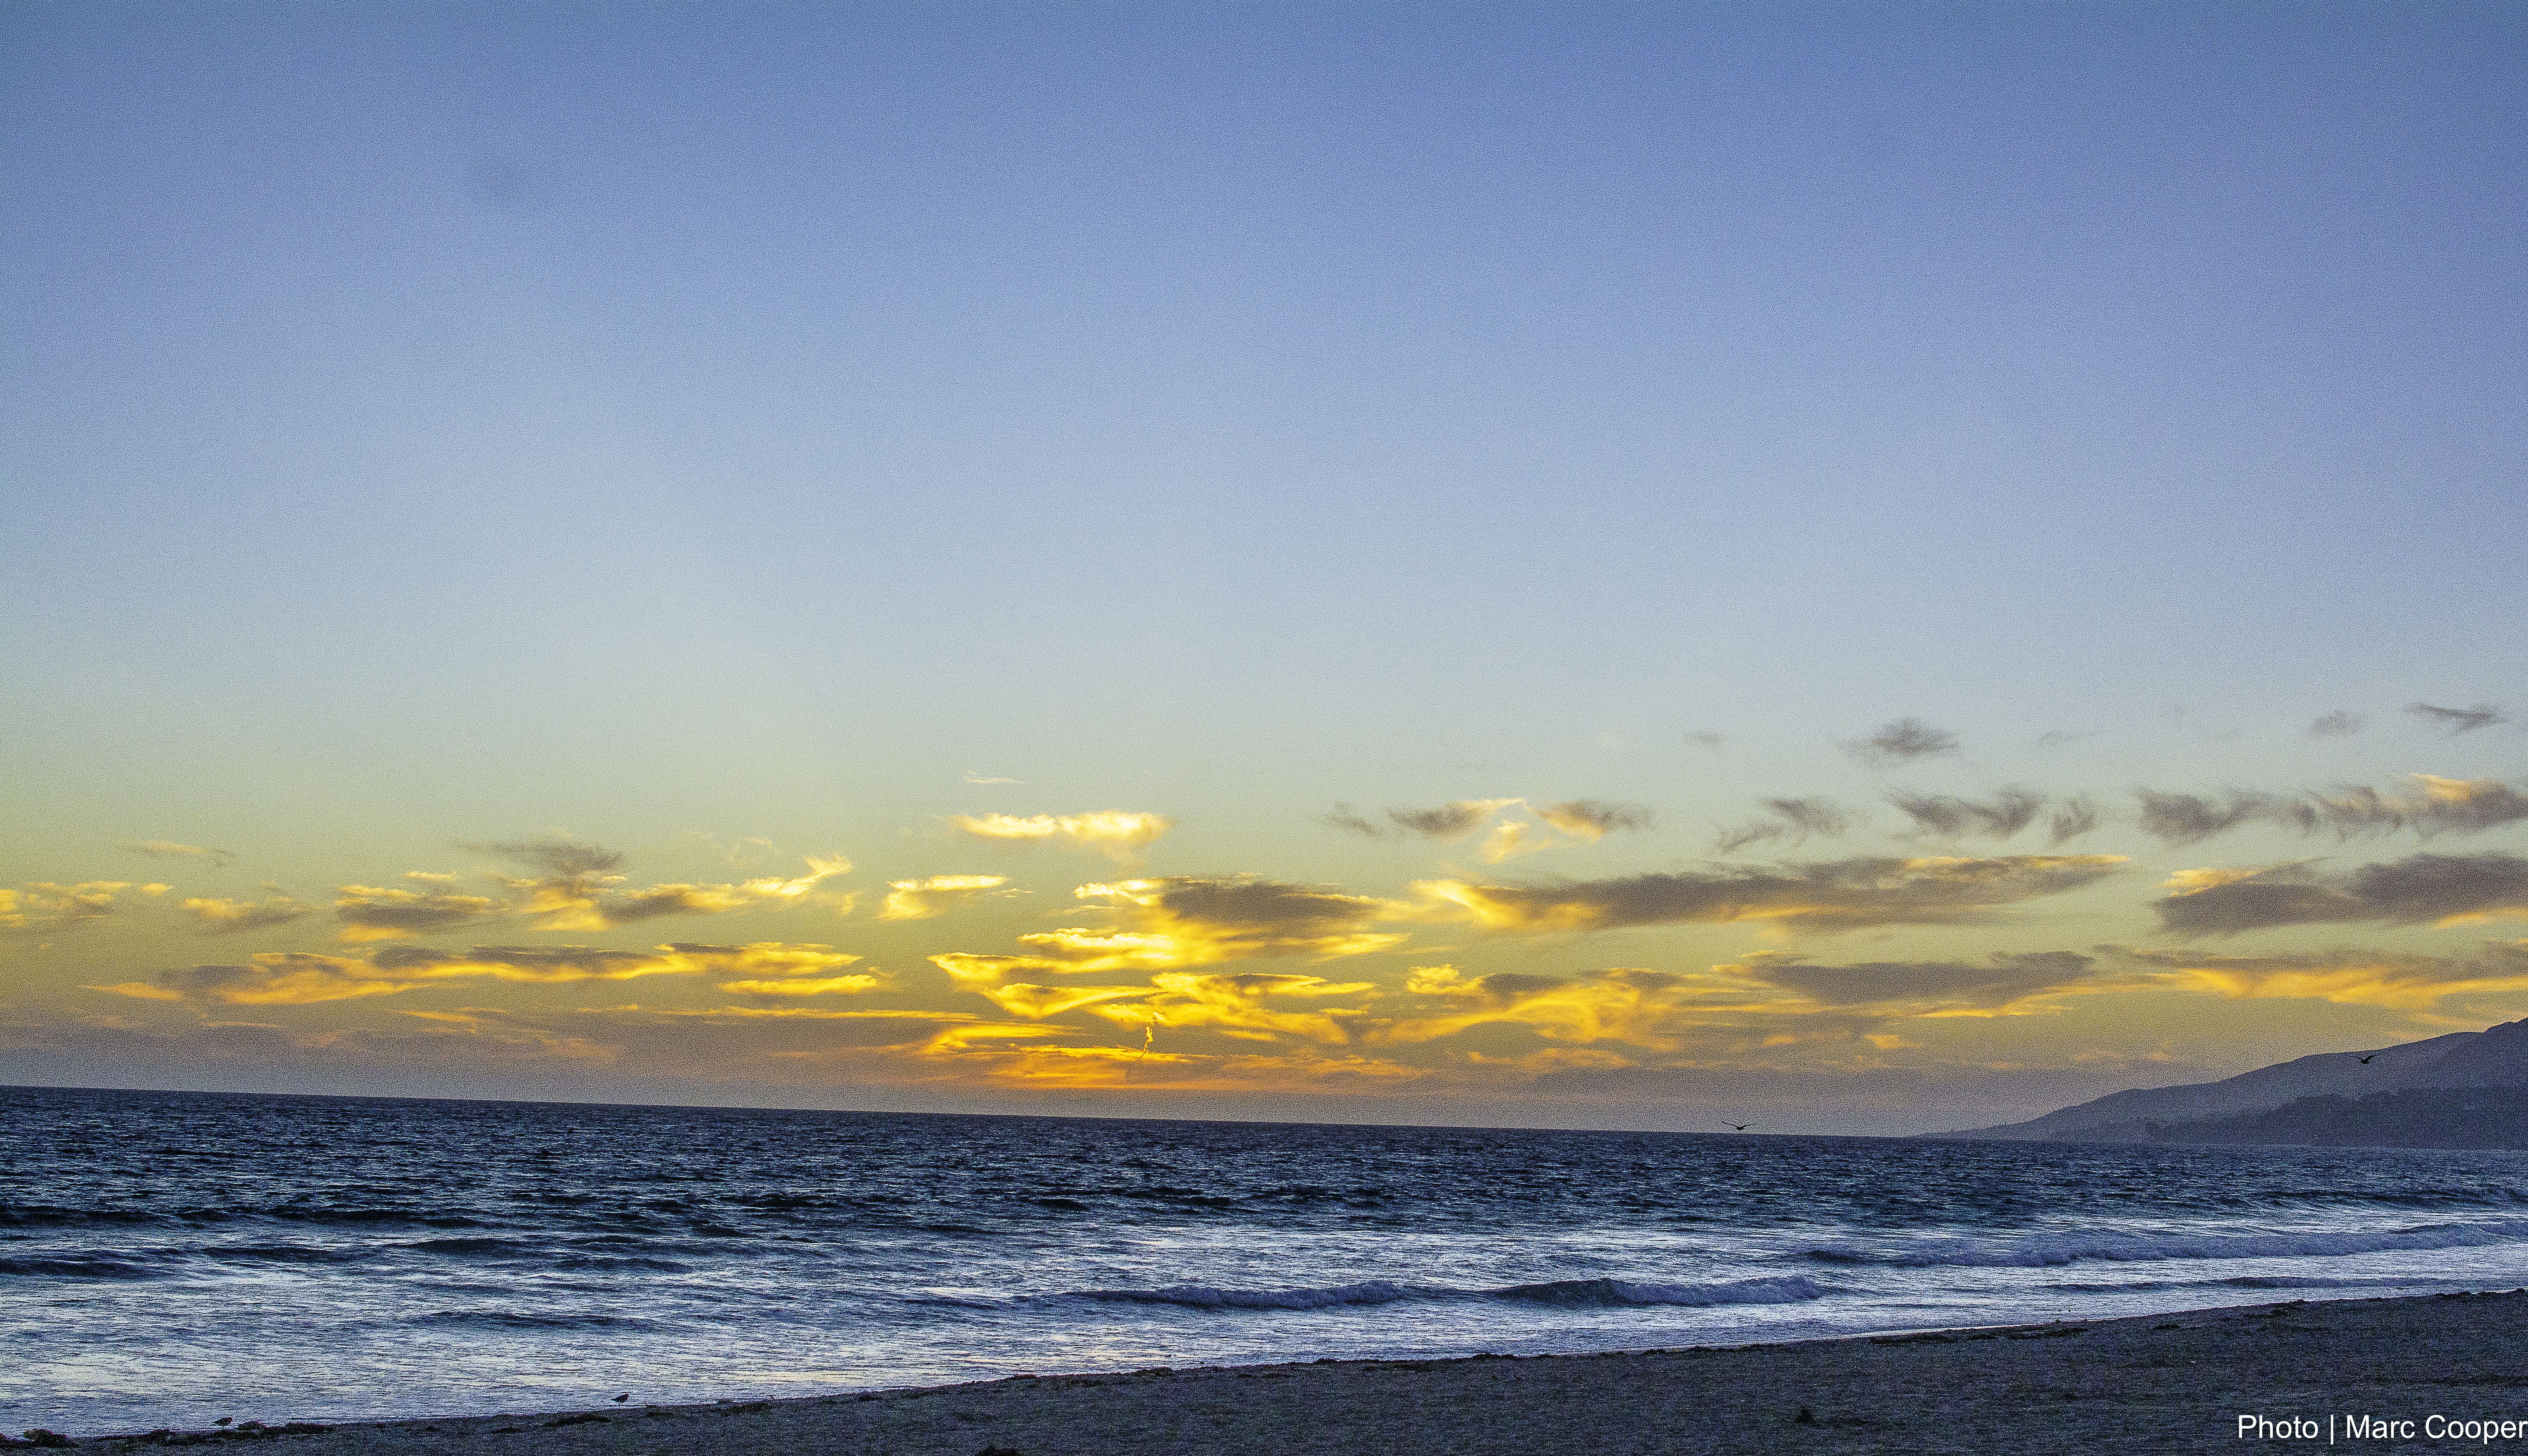
beach, sea, coast, ocean, horizon, cloud, sky, sunrise, sunset, sunlight, shore, wave, dawn, dusk, body of water, cool image, malibu, beachsunset, zuma, sunsetlosangeles, trancas, i, afterglow, wind wave